Great Antonio

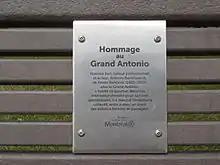
Plaque on bench, dedicated to The Great Antonio

In 2015, a plaque and bench were dedicated to him in the Rosemont–La Petite-Patrie borough of Montreal, where he had lived the last 20 years of his life in a small apartment.